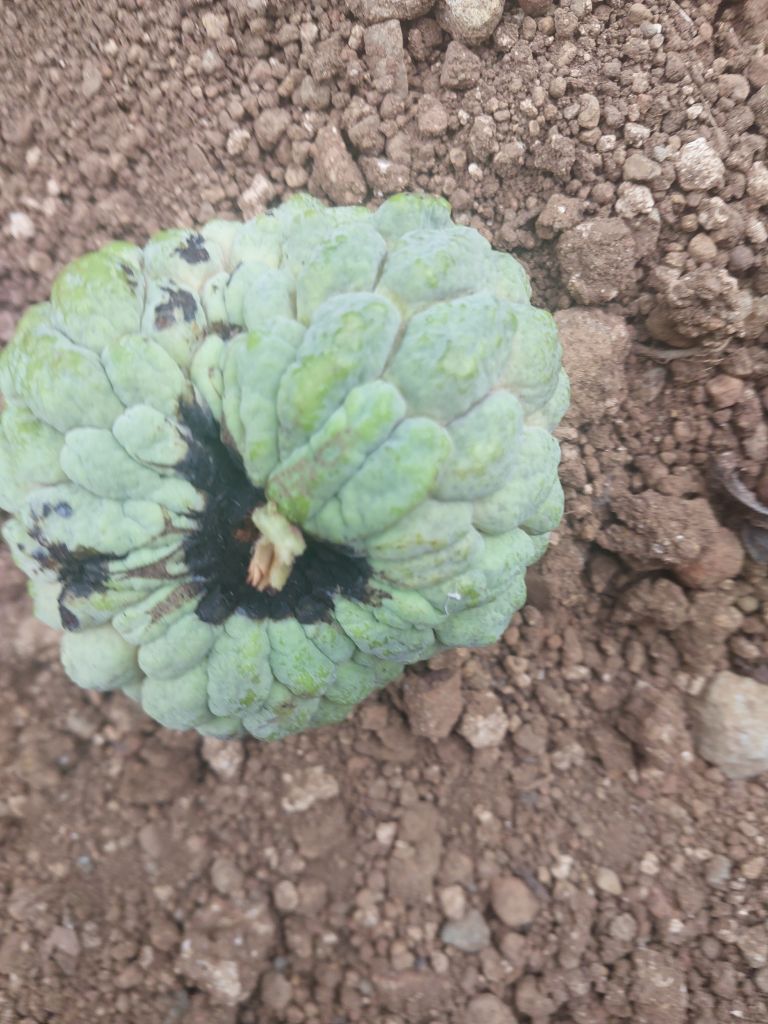
Disease label: Blank Canker